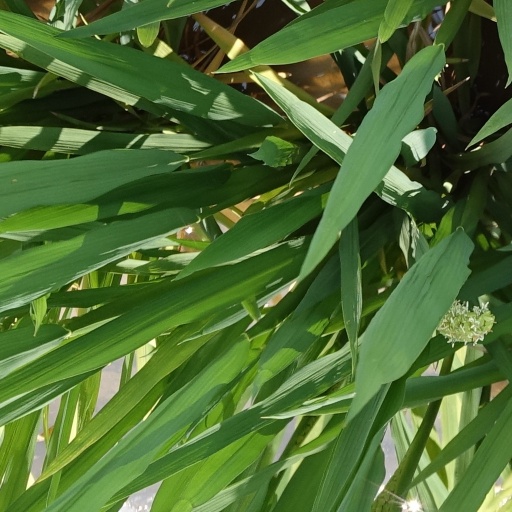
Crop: rice